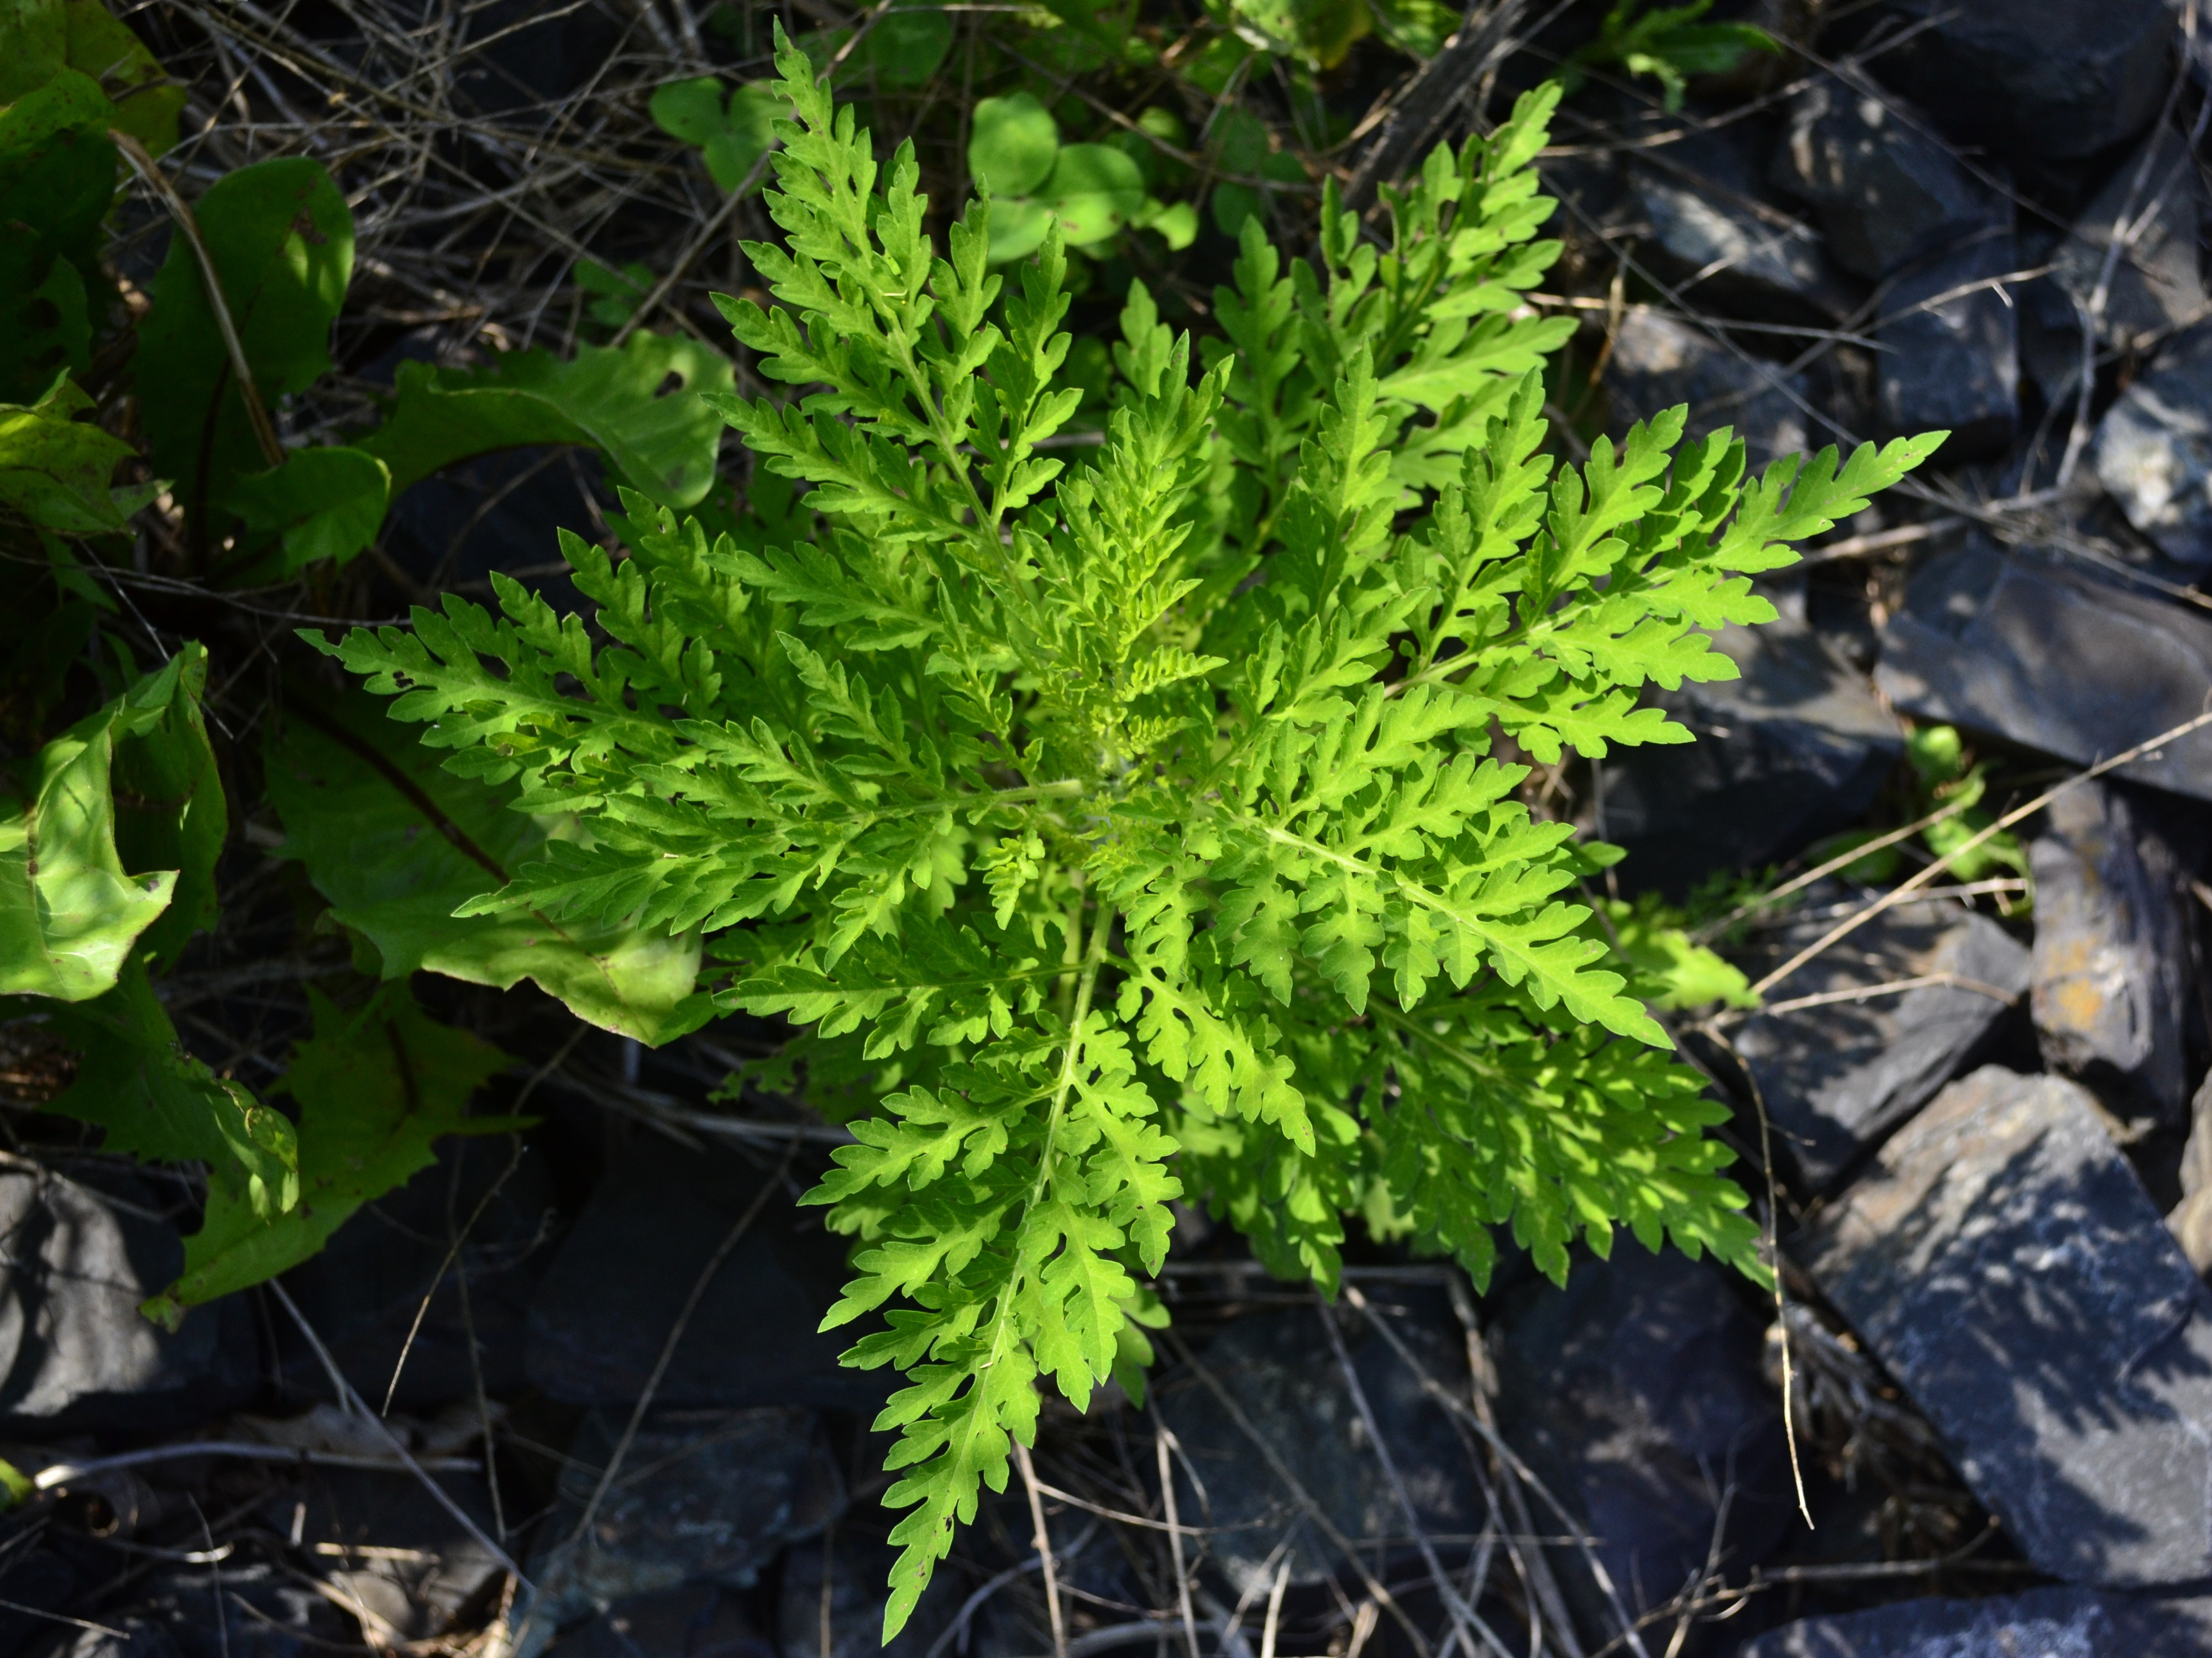
tree, nature, blossom, plant, stem, leaf, flower, petal, bloom, floral, environment, food, herb, produce, vegetable, natural, soil, botany, agriculture, botanical, fern, outdoors, vegetation, symmetry, horticulture, organic, flowering plant, annual plant, land plant, ferns and horsetails, leaf vegetable, vascular plant